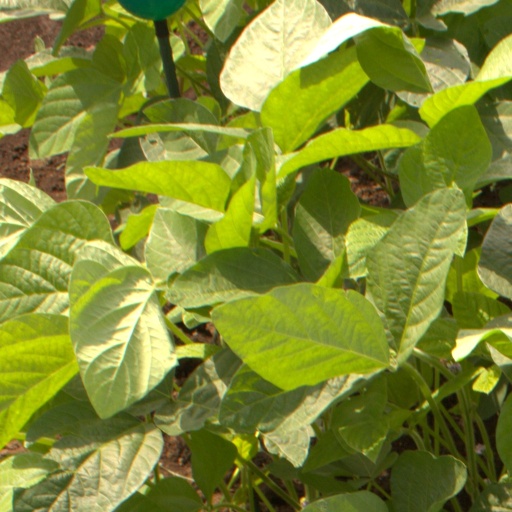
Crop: soybean